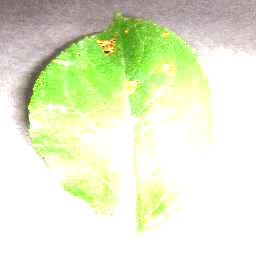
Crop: apple
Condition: cedar_rust